Felecia Angelle

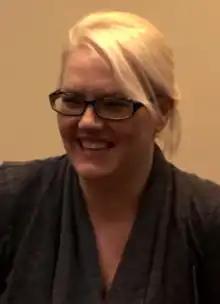
Angelle in 2016

Felecia Angelle (born July 27, 1986) is an American voice actress and ADR director. She has provided voices for a number of English language versions of Japanese anime films and television series. Angelle is best known as the voice of Kohaku from "Dr. Stone", the anime voice of Aoi Asahina from the "Danganronpa" series, Alex Benedetto from "Gangsta", Mana Takamiya from "Date A Live", Shikimi Shiramine from "Love Tyrant", Sonia Summers from "Bem", Alicia VII from "Akashic Records of Bastard Magic Instructor", Anzu from "Ensemble Stars!", Rita Izumi from "A Certain Scientific Accelerator", Kae Tojo from "Shomin Sample", Funabori from "D-Frag!", Frill from "Wonder Egg Priority", Momiji from "", Lancelot from "Sakura Wars the Animation", Waltrud Krupinski from "Brave Witches", Fubuki from "Kancolle: Kantai Collection", Nozomi Moritomo from "The Rolling Girls" , Miku Nakano from "The Quintessential Quintuplets" , Shinoa Hīragi from "Seraph of the End", Toru Hagakure from "My Hero Academia", Emi Yusa from "The Devil Is a Part-Timer!" and Perona from "One Piece".